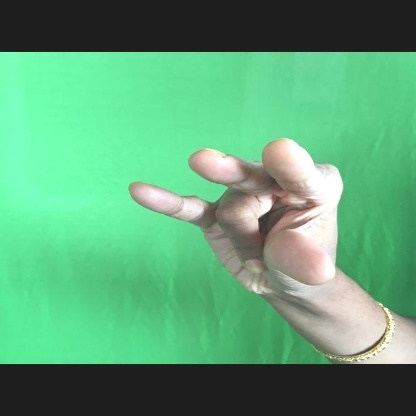
Mudra: Kangulam